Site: brandenburg
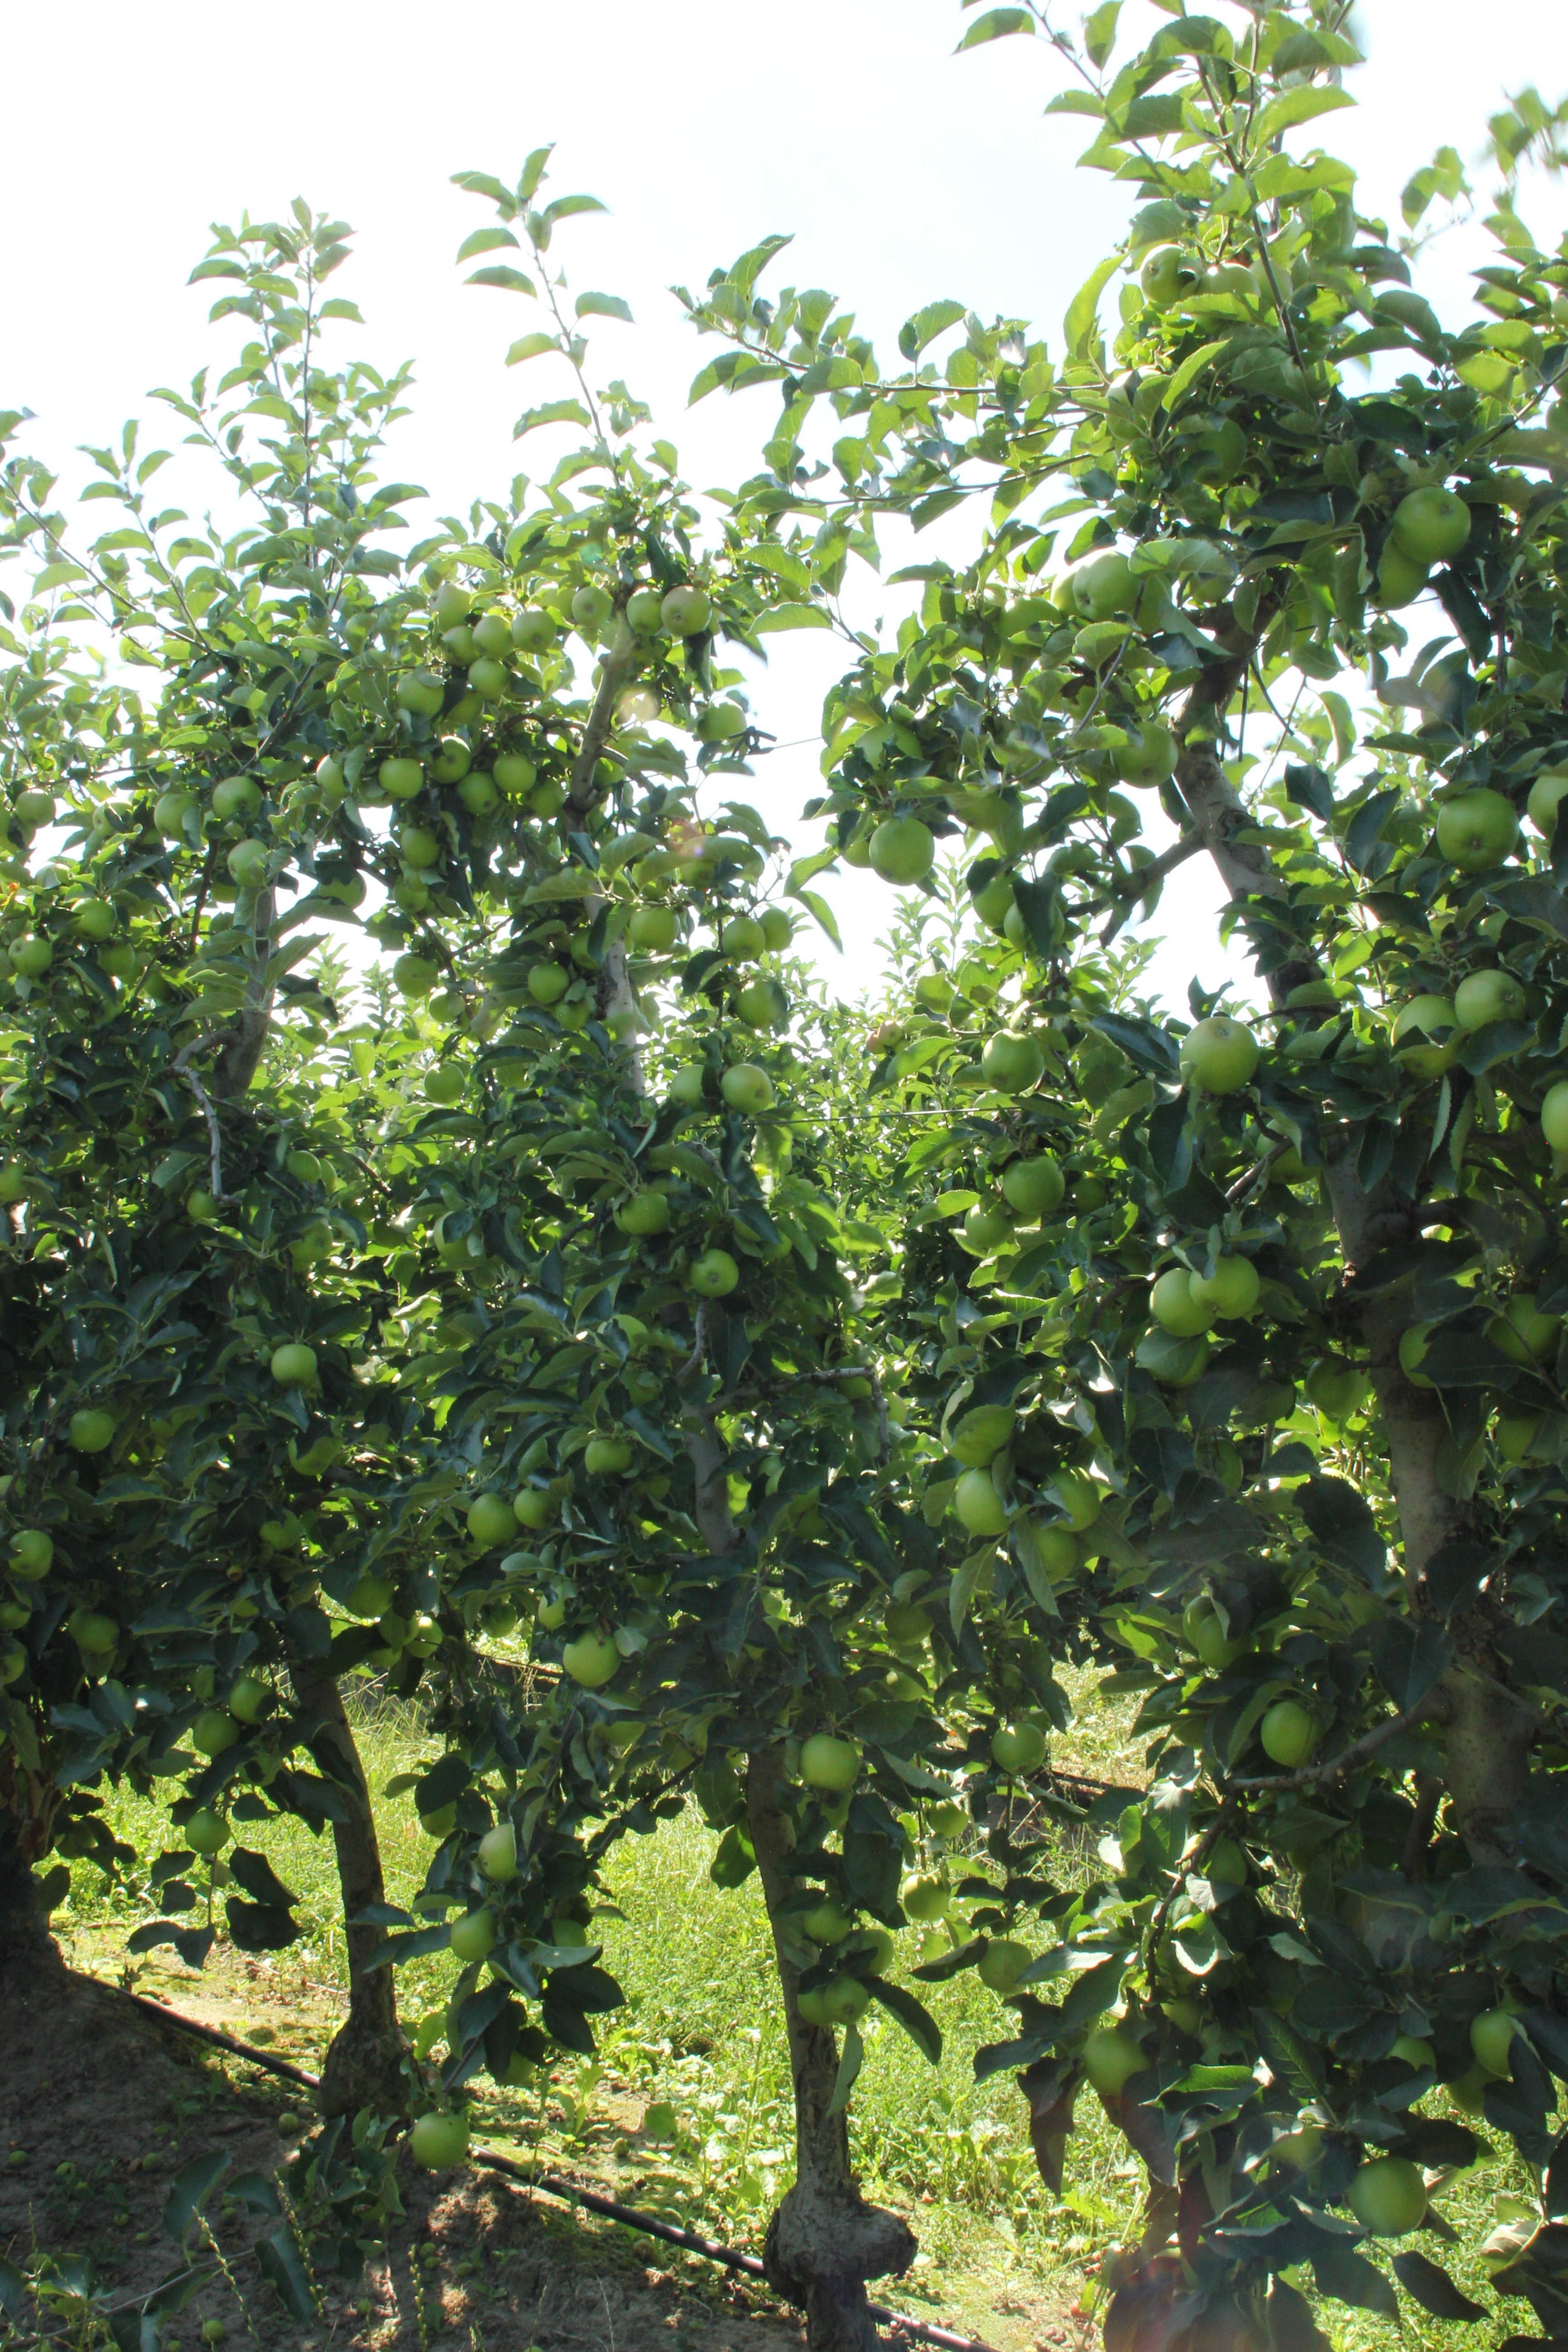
Growth stage (BBCH 77): Development of fruit